Merchiston

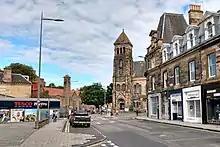
View towards Holy Corner from Colinton Road

The first known reference to Merchiston is found in the 1266 Exchequer Rolls of Scotland. At this point Merchiston consisted of one of a number of independently owned estates to the southwest of the Burgh Muir. Alexander Napier, a wealthy Edinburgh merchant and provost of the city, acquired the estate from King James I in 1436. He or his son, also Alexander Napier, were responsible for the construction of Merchiston Tower (or Castle) in the mid 15th century.